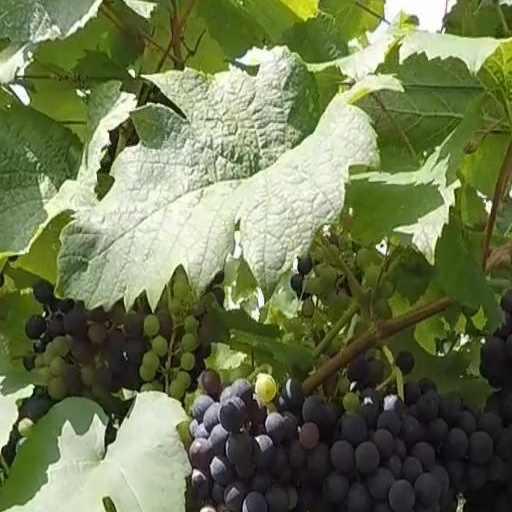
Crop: grape